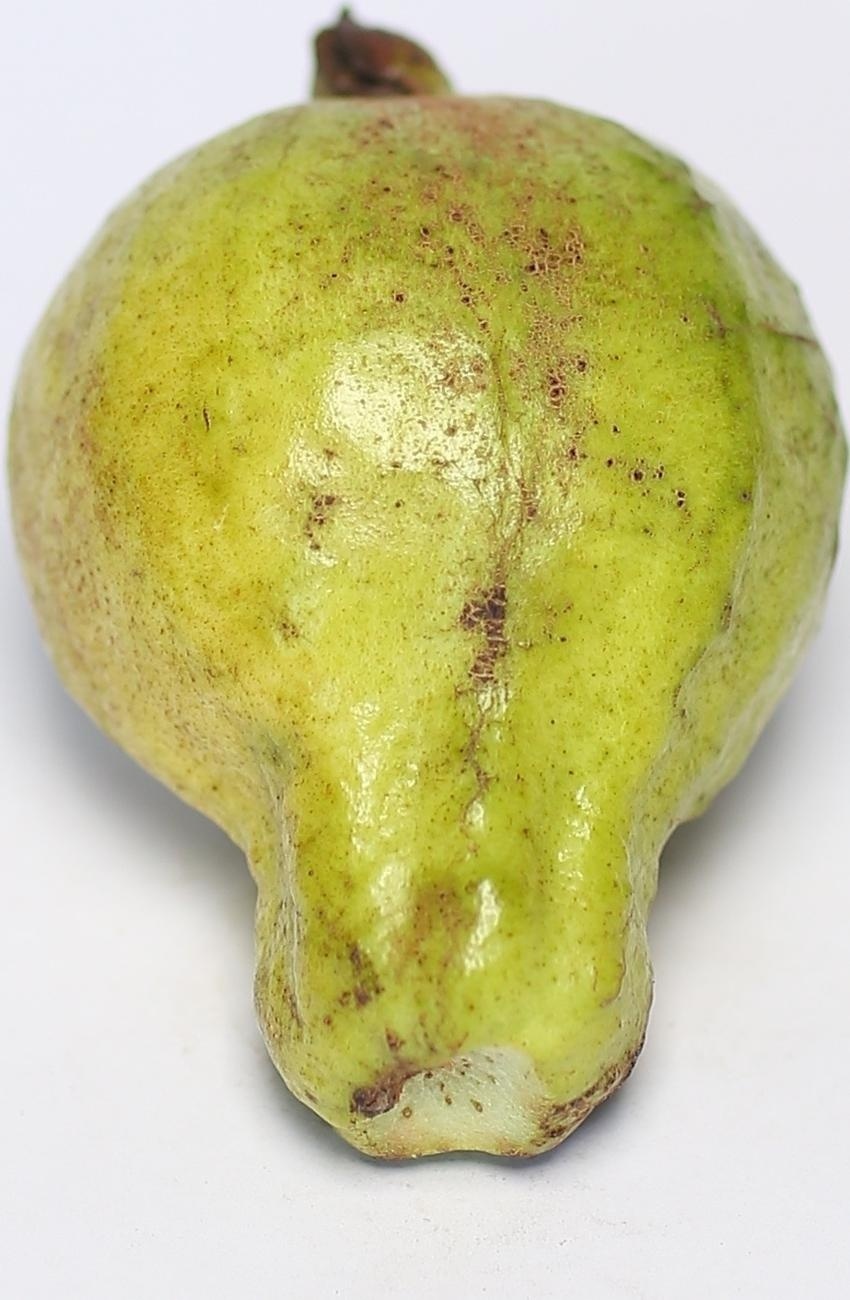
Maturity: mature-green
Variety: local-sindhi